SiS 6326

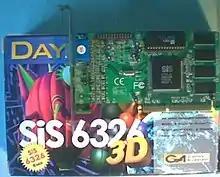

The SiS was available as a discrete card, with an AGP 2x or PCI bus, and as an integrated GPU. It had a 64-bit 2D/3D graphics accelerator [with most cards running at 75 MHz and later revisions running at 90 MHz], a DVD decoder and a TV decoder. It was available with 4 MB or 8 MB of memory.